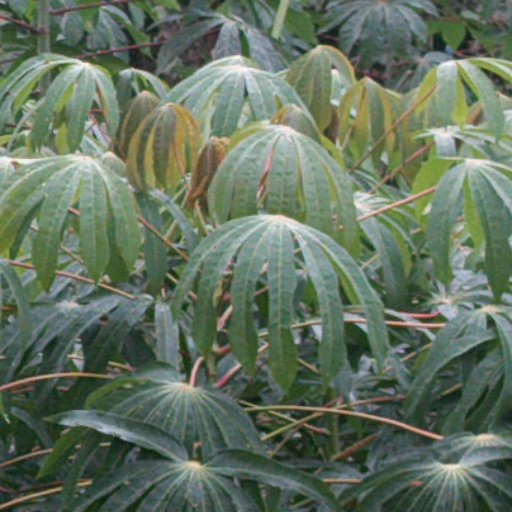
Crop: cassava